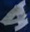
Number: 4